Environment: real
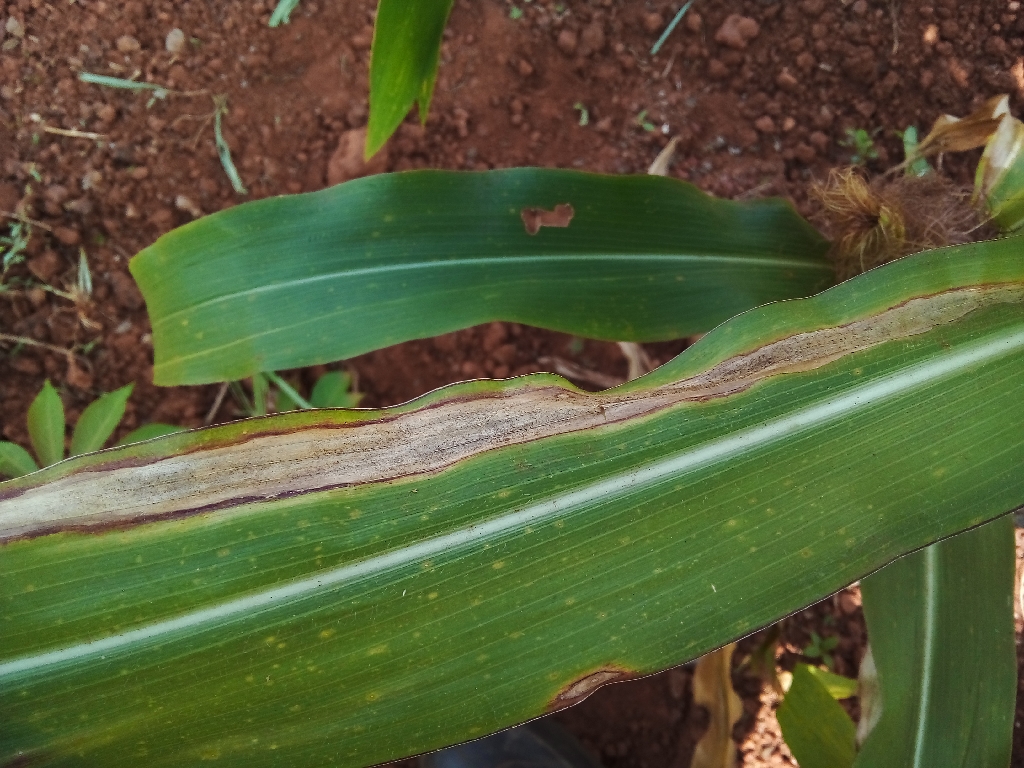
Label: northern_corn_leaf_blight